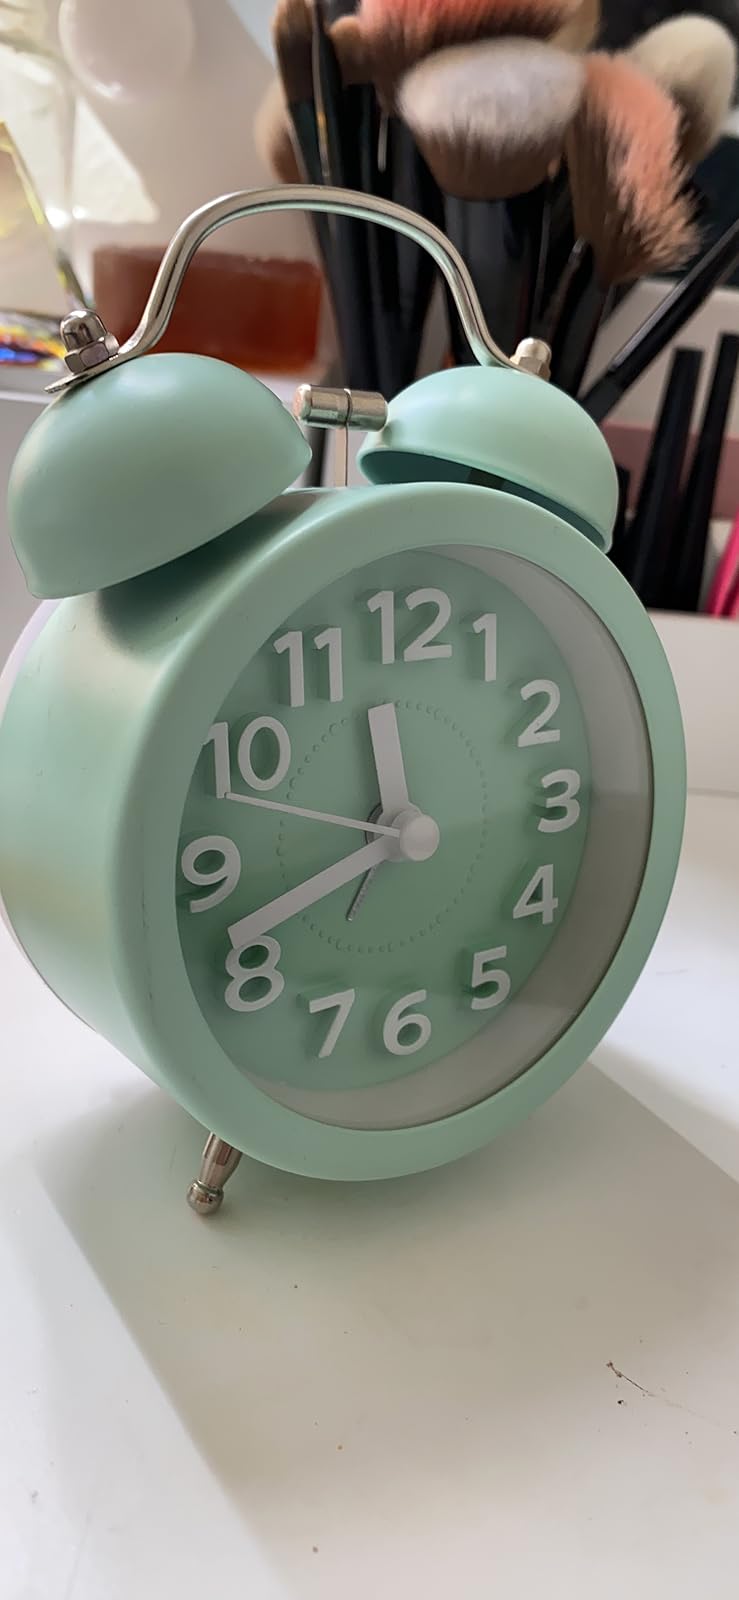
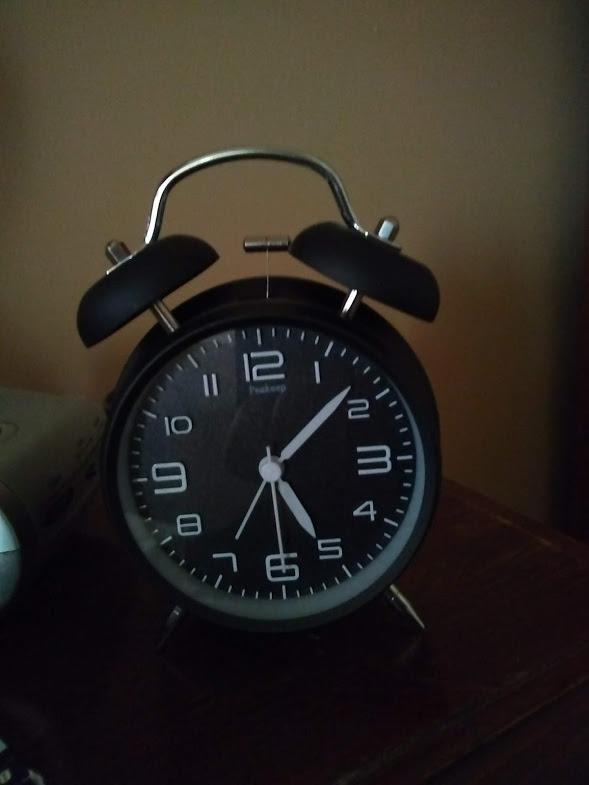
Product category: clock
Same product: no